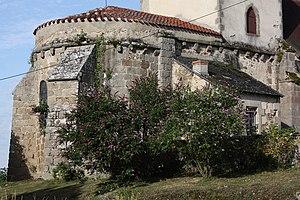
Mazeirat - Eglise
Tardes est une commune française située dans le département de la Creuse en région Nouvelle-Aquitaine.
Cet article recense les monuments historiques de la Creuse, en France.